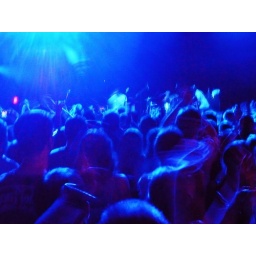
boys in blue